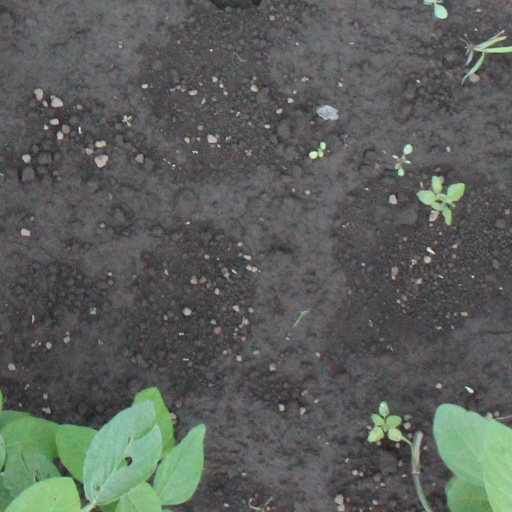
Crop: soybean